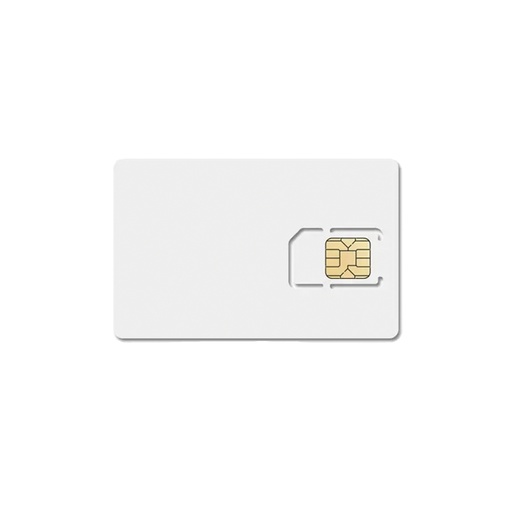
SIM DE DATOS CON CONECTIVIDAD Y COBERTURA TELCEL / 500MB DE NAVEGACION (20 MB PROMEDIO MENSUAL) / 2 AÑOS DE SERVICIO / Multi tamaño (Normal  Micro y Nano)
Servicio de datos para equipos IoT y GPS. El SIM500MB2Y ofrece 500mb de datos a 2 años, lo que suceda primero , si se agotan los 500mb puede adquirir otro paquete de datos (SIM500MB2YM) Al transcurrir los 2 años el remanente de datos se pierde y hay que adquirir otro paquete adicional. Este servicio utiliza la red Telcel para la conectividad, por lo tanto se tiene cobertura en gran parte del territorio mexicano e incluso tiene roaming en USA y Canada. Nota: Syscom no se hace responsable por caidas en el servicio debido a agentes externos. APN: m2m.tag.com Para la activación del SIM de datos, solo debes colocar el SIM en el equipo, configurar el APN y esperar unos minutos para la activación. En caso de renovación, debes adquirir el RSIM500MB2YM e ingresar a syscom.mx/panel/servicios en el apartado de SIM LINKSFIELD.
Brand: Syscom
Category: Electronics > Communications > Telephony > Mobile & Smart Phone Accessories > Mobile Phone Pre-Paid Cards & SIM Cards > SIM Cards